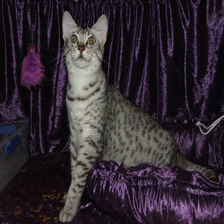
Species: cat
Breed: Egyptian Mau